1960 South African republic referendum

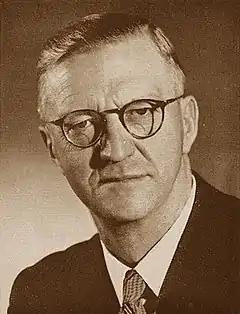
Charles R Swart, last Governor General and first State President

The Republic of South Africa was declared on 31 May 1961, Queen Elizabeth II ceased to be head of state, and the last Governor General of the Union, Charles R. Swart, took office as the first State President. Swart had been elected as State President by Parliament by 139 votes to 71, defeating H A Fagan, the former Chief Justice, favoured by the Opposition.